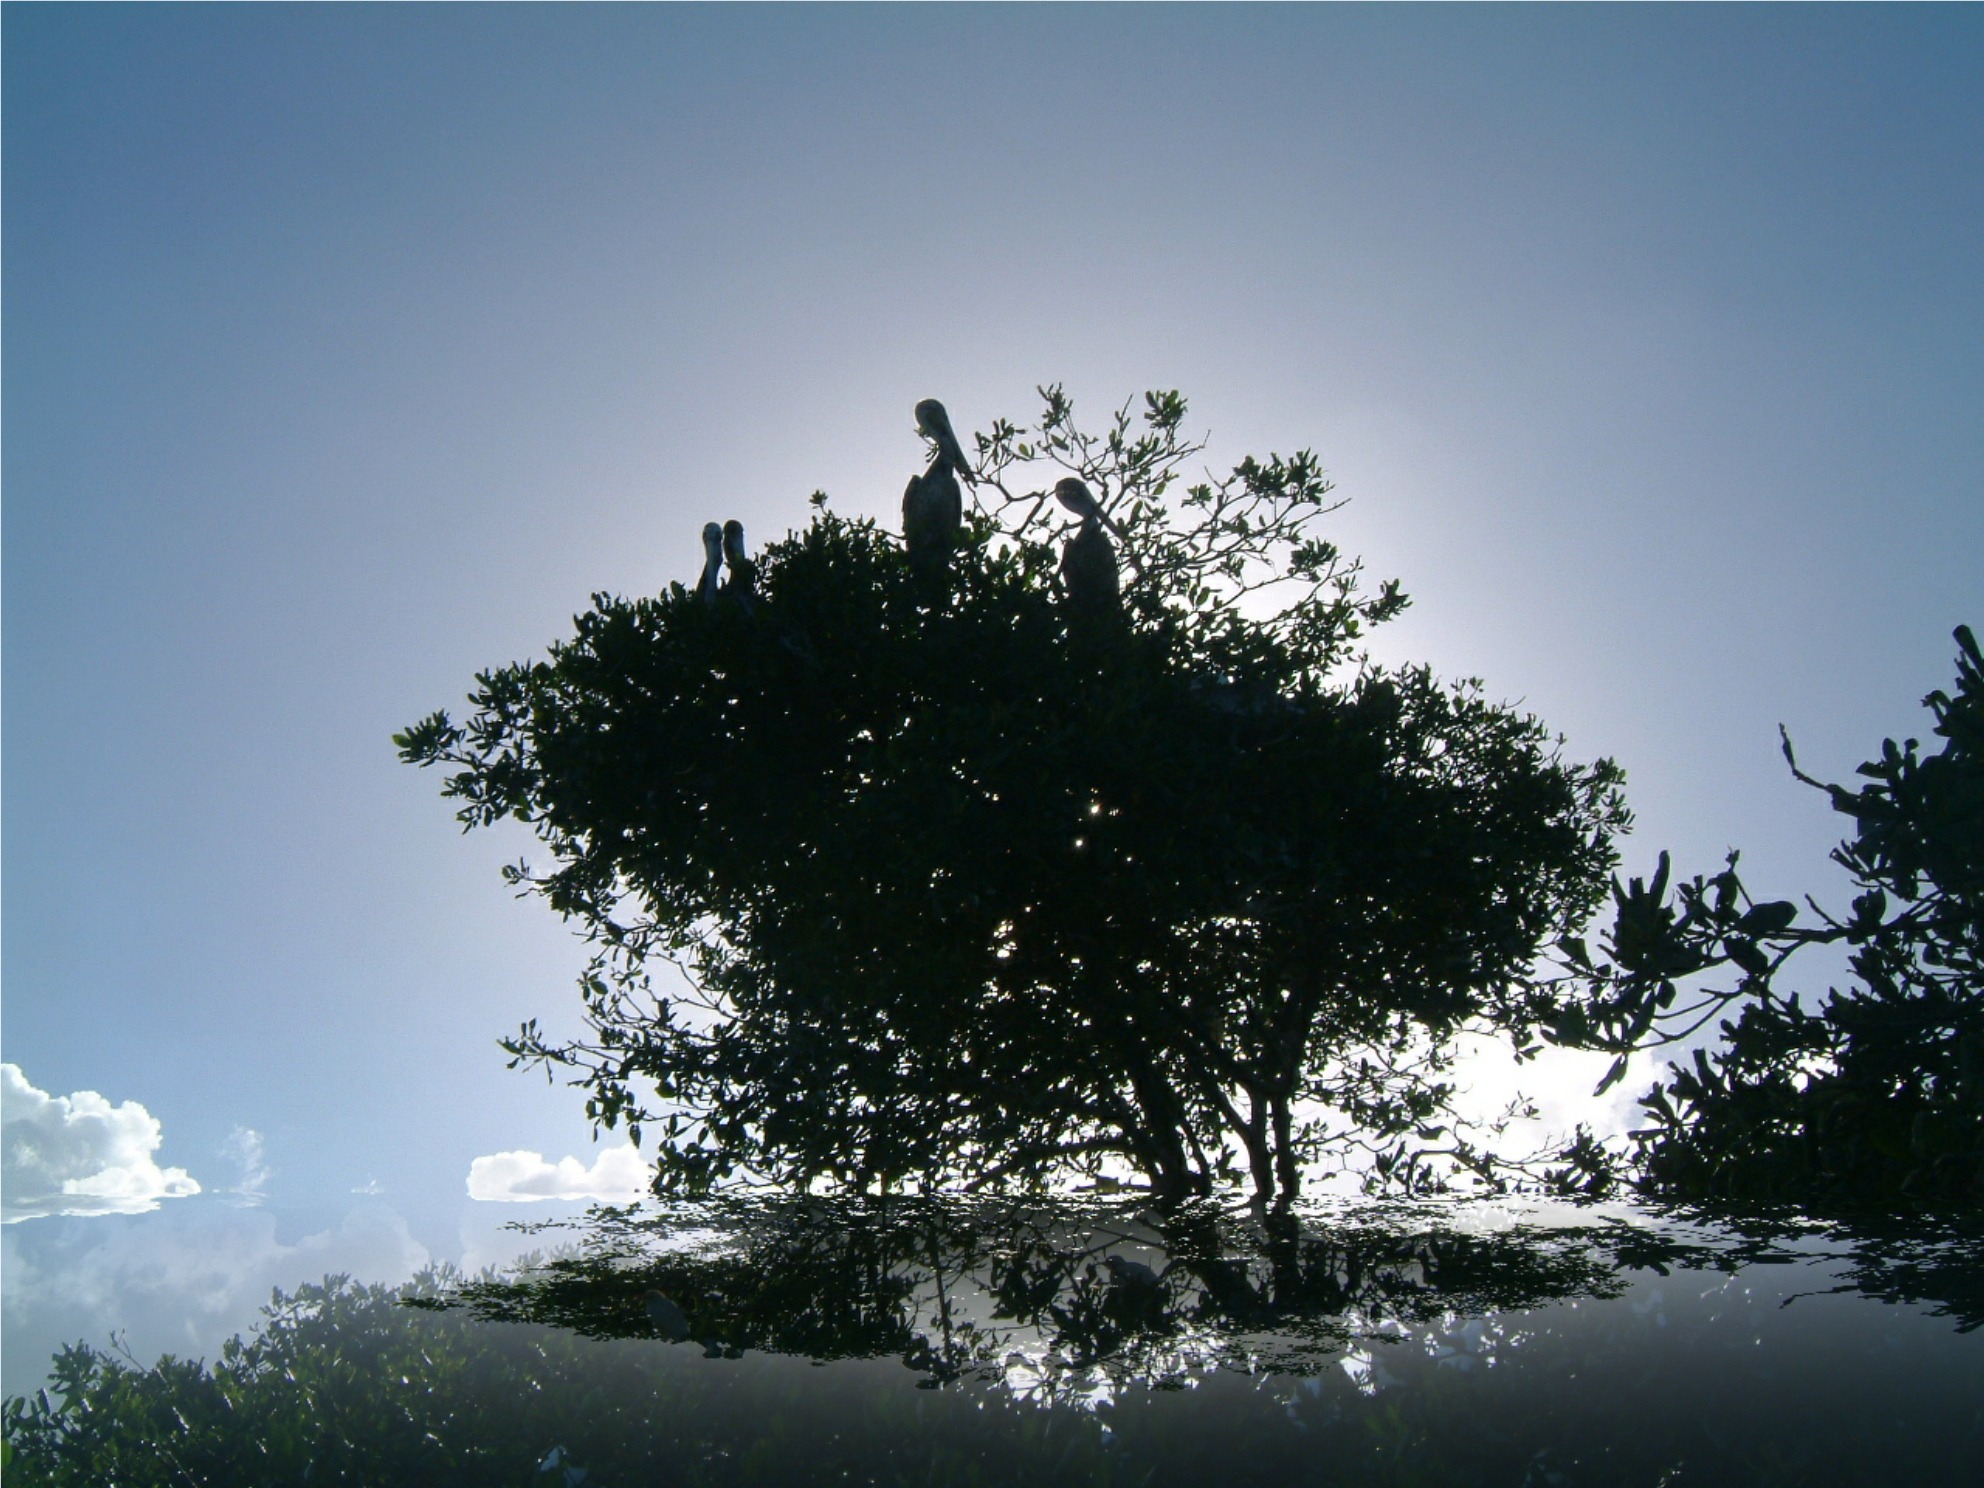
landscape, sea, tree, water, nature, horizon, branch, cloud, plant, sky, sunlight, morning, leaf, atmosphere, daytime, evening, reflection, holiday, calm, trees, birds, waterfowl, pelicans, mood, waters, mirroring, phenomenon, guadeloupe, atmosphere of earth, woody plant, computer wallpaper